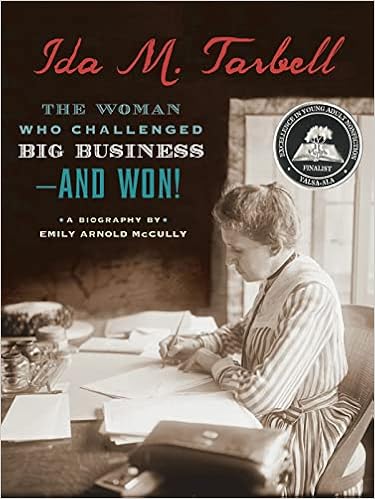
Ida M. Tarbell: The Woman Who Challenged Big Business--and Won!
Category: Books
From School Library Journal Gr 7 Up—McCully expertly brings to life the story of a unique and determined woman in this well-written and thoroughly researched biography, filled with numerous and pertinent photographs. She places Tarbell's story into historical context, detailing how the country was just discovering the hidden wealth of oil and all the opportunities that came with it and how certain individuals were making shrewd business deals to guarantee large incomes. All of the corruption and secret machinations affected many citizens. Tarbell went where no one had gone before, becoming an investigative reporter for a top magazine. Though women were little respected at the time, she dove right into a man's world, exposing the somewhat shady side of John D. Rockefeller, head of the powerful Standard Oil Trust. As Tarbell's articles stirred public emotions, she grew more and more famous for her outspokenness and perseverance. Readers will not only get a feel for Tarbell, but they'll also get a sense of the changing world she inhabited.—Carol Hirsche, Provo City Library, UT From Booklist *Starred Review* Born before the Civil War, Ida M. Tarbell had the intelligence, drive, and personality to carve out a career for herself in a man’s world, writing hard-hitting articles for McClure’s Magazine and becoming a pioneer in the field of investigative journalism. Having grown up in a Pennsylvania community that rose with the oil boom and suffered as a result of price fixing and other underhanded tactics, Tarbell understood the social costs of unsavory business practices. After a thorough investigation, she wrote a series of articles on the rise of Standard Oil and their devious methods of stifling competition. Her writing swayed public opinion and prompted public officials to act. In her first book for young adults, Caldecott medalist McCully shows a fine ability to organize material and present it in a lively, readable way. She deals head-on with the thorny topic of Tarbell’s opposition to women’s suffrage, perhaps one reason this intriguing, historically significant woman has been overlooked by other biographers for young people. McCully also places information about Tarbell within the broader context of her upbringing as well as the social norms and political forces that informed her choices. Illustrated with many period photos, this informative title brings Tarbell and her times into sharper focus for readers today. Grades 7-10. --Carolyn Phelan Review "Though Tarbell rejected the term, this will appeal primarily to those interested in the history of muckraking journalism." —Kirkus * "Readers will not only get a feel for Tarbell, but they'll also get a sense of the changing world she inhabited." —School Library Journal, starred review * "Illustrated with many period photos, this informative title brings Tarbell and her times into sharper focus for readers today." —Booklist , starred review — About the Author Emily Arnold McCully received the Caldecott Medal for Mirette on the High Wire . The illustrator of more than 40 books for young readers, she has a lifelong interest in history and feminist issues. She divides her time between Chatham, New York, and New York City. Excerpt. Ida M. Tarbell The Woman Who Challenged Big Business — and Won! By Emily Arnold McCully Houghton Mifflin Harcourt Publishing Company Copyright © 2014 Emily Arnold McCullyAll rights reserved.ISBN: 978-0-547-29092-8 Contents Title Page, Contents, Frontispiece, Copyright, Dedication, Preparation, The Oil Region, Burning Curiosity, Defining Herself, The Birth of the Octopus, An Education, A Job and a Calling, Paris, Edging Toward Home, McClure's, An Imperial Nation, Finding a Mission, Achievement, Muckrakers Together, Siddall, An Unhinged Boss, The American Magazine, Materfamilias, The Woman Question, Famous, Business Redeemed, The Final Chapter, Author's Note, Acknowledgments, Source Notes, Bibliography, Photo Credits, Index, About the Author, CHAPTER 1 The Oil Region IDA MINERVA TARBELL, an eagerly awaited first child, was born on November 5, 1857, in a log house on her maternal grandparents' little dairy farm in Hatch Hollow, Pennsylvania. Ida's father was far away in Iowa. Her mother's dreams for the baby daughter were expressed in the names she chose: Ida, from a poem about a women's college, and Minerva, the goddess of wisdom. Franklin and Esther Tarbell had married after a six-year courtship. Esther was liberally educated for a woman of the time, and both had taught school; as a man, Franklin earned four times what Esther did. He had also worked as a welder, a river pilot, and a carpenter. Now he had relocated again, leaving Esther, pregnant with their child, at her parents' farm. He was making a homestead on Iowa's fertile soil, so superior to western Pennsylvania's. Ida's grandmother was a frontier snob, given to reminding Esther that she came from one of the best families and was a descendant of Sir Walter Raleigh, of the first American Episcopal bishop, and of a member of General Washington's staff. Esther would take up this theme with her own children, telling them never to forget who they were. Franklin was descended from hardy, self-reliant New Englanders who had fought wars and cleared land and were not famous or grand. Earlier generations had moved from Massachusetts and New Hampshire to New York, where Franklin was born, then to Pennsylvania. Conditions in 1857 didn't favor another new beginning. While Iowa's white population had grown sixfold in a decade, Sioux warriors still attacked settlers in revenge for the loss of their lands. Iowa winters were much harsher than those most immigrants had ever known. Still, Franklin found a great deal to praise about his new surroundings and described the immensity of flat prairie, its birds and flowers, the sight of wagon trains bearing families farther west. Franklin was an introspective, judgmental man of powerful religious convictions. The calm demeanor instilled by his Christian faith gave way to manic bursts of activity. He had a great taste for travel and adventure, a sense of fun, and a gift for storytelling that captivated his children. Tall and spare, he was vain enough to cover his early baldness with a wig. While he built their new house, he whistled "from morning 'til night, mischief and tenderness chasing each other across his blue eyes as he thought of [Esther's] coming, their future together." The Tarbells had expected that their first child would be born an Iowan. But it was not to be. The country entered an economic depression in 1857. In Iowa, railroad lines and construction projects were left unfinished. The Tarbells' bank collapsed, wiping out their savings. A disheartened Franklinrealized he would have to abandon his unfinished house and go back to Hatch Hollow. Unable to pay for transportation, he began to walk the thousand miles through Illinois, Indiana, and Ohio in the fall of 1858. It took him eighteen months. To pay for food and shelter, he taught in rural schools as he went. Meanwhile, her adoring grandmother was indulging little Ida Minerva, and no one was competing for her mother's attention. Her first two and a half years of life were so happy, she remembered them later as a lost idyll. Ida spent her days scampering through pastures bright with wildflowers. Lambs, calves, kittens, and puppies were her playmates. She was developing a precocious passion for freedom and beauty. She had never before laid eyes on the ragged man who appeared on the doorstep and embraced her mother. Ida cried, "Go away, bad man!" Franklin still hoped to make good in Iowa. He took a job as a flatboat pilot to earn money so that his wife and daughter could move there with him. But the fall of 1859 was one of the great turning points in modern history. The Tarbells' lives were set on an unexpected new course. * * * Petroleum, or oil, as we know it, is organic waste that has been pressure-cooked deep in the earth over millennia and turned into hydrocarbons: oil and natural gas. Seneca Indians traditionally skimmed the inky green substance from ponds and streams and rubbed it on their bodies to treat aches and pains. White settlers, including Franklin Tarbell, learned to use it too, soaking up surface oil with blankets, wringing them out, and applying the stinking ooze to their joints and machinery alike. Some even drank it to prevent colds. A 1755 map of western Pennsylvania labels the area Petroleum and identifies one of the waterways there as Oyl Creek. Oil floated regularly on the creek and was sold as a patent medicine called Seneca Oil. Seeping into the crevices in rock, and often sealed under a layer of salt water, oil was considered an undesirable byproduct released when salt was drilled. In the 1850s, whale oil, then the principal fuel for lamps, was becoming scarce, as whales had been overhunted. Coal oil (kerosene distilled from petroleum) was a common substitute, but it was smoky and smelly, and the flame went out when a coal-oil lamp was carried from room to room. A chimney lamp invented in Europe made coal kerosene more practical, but coal oil clogged lamp parts and was unsafe to use in confined spaces. After one of a group of investors visited western Pennsylvania in 1853 and reported the region's promise, a sample of oil was sent to a chemist at Yale University, who determined that oil could be refined into lamp fuel. This made oil a potentially profitable resource. The investors decided to try adapting a derrick used to drill for underground salt to see if it could recover large quantities of oil from deep underground recesses. Edwin Drake, an unemployed former railroad worker who had a train pass and therefore could travel for free, was recruited to go to Titusville. On behalf of his investors, he bought a hardscrabble farm in that timbered wasteland to try out the drill. Months of failure followed. The locals thought he was crazy. The derrick he put up was known as Drake's Folly. In August 1859, a blacksmith hired by Drake to operate the drill succeeded in striking oil. Washtubs, whiskey barrels, molasses crocks, anything that would catch flow from the oil fountain, or geyser, were hustled into service. The oil rush — in what was popularly called "Oildorado" — had begun. Just a decade after the gold rush, this new frenzy would outdo it by far, largely determining the course of America's economic history for the succeeding century and a half. Would-be oil prospectors left their farms, law offices, stores, and mills and poured into the region. Farms around Titusville that had recently been bought for $25,000 now sold for as much as $1,600,000. Many were sliced into little pieces and leased to oil hunters for whatever the traffic would bear. It is said that one cunning yokel, offered a ¼ percent royalty payment for his plot, held out for 1/8 percent, thinking that was bigger. The whole region was up for grabs. Derricks, or drills, appeared wherever a piece of ground could be exploited. The first wells were dug with "spring poles," simple devices driven into the earth by human and horse power. The oil had to be collected in vessels, then transported to a cobbled-together refinery to be heated to separate it into useful components, such as kerosene. Roads were scraped out of the mud, shacks thrown up for men to sleep in. Oil was flowing so fast that prospectors couldn't collect it all. Related ways to make money quickly presented themselves. Housing, food, banking, legal services, and entertainment had to be provided for the prospectors. Swindlers found their own opportunities. Overrun by greedy interlopers with only one thing in mind — money! — locals felt that human nature itself had gone bad. A few, however, saw divine intervention at work. God had apparently chosen to bestow upon the citizens of northwestern Pennsylvania unheard-of riches. Prospectors soon learned that instant wealth could be wiped out just as quickly as it appeared, when oversupply caused prices to plummet or when thieves took a hand. Once forced to the surface, oil was sometimes stolen. Wells were spied on, and if they were productive, their output was siphoned away underground by a derrick planted nearby. With no authority to rein them in, men drank, brawled, and whored. Upright citizens organized vigilantes to keep order. Franklin Tarbell learned of Drake's successful strike as word raced across the region. A natural entrepreneur, Franklin saw that there would be an urgent need for vessels to store and transport the gushing oil. He designed wooden tanks that would hold two hundred to six hundred barrels of oil and showed them to men on the Rouse farm, site of an early strike. When Rouse placed a large order, he set up shop, ordered lumber, and went to fetch his family. Despite the chaotic atmosphere in the region, Franklin believed he could manage a family life, even provide some comfort and respectability for his wife, and reap the rewards of the oil business at the same time. For the most part, he succeeded. As the Tarbell wagon, loaded with the family's possessions, rolled through oil country, new baby William in Esther's arms, Ida watched with wide eyes. Oil was everywhere. Geysers spilled over. Barrels and wagons dribbled their contents. Stumps abounded where trees had been hacked down to build wells, shacks, and, eventually, hotels and sidewalks. Men carried planks so they could cross the muck dry shod. The family pulled onto the flats next to a creek called Cherry Run, where twenty-five oil wells per acre were already operating. Franklin built a shack and a workshop, and Ida found herself plumb in the middle of the oil rush. The modest Tarbell dwelling was surrounded by oily sand, oily pits, and puddles and dumps of oily gravel regurgitated by the drills. Every living thing was slathered black with oil and tar and smelled abominable. Nothing was ever cleaned up, not spilled crude, broken equipment, dead horses and mules, or human and animal waste. Wells that failed were simply abandoned. If a barrel sank, retrieving it was too much trouble. The few trees not felled for tanks or to house oil wells poked spectrally through a smog that reeked nauseatingly of gas and throbbed with the shrieks and squeals of engines and pile drivers and the curses of men. Teamsters' wagons crowded the throughways, and their flatboats clogged the waters of Oil Creek. None of the muck ever dried up or froze. When wagons sank into the mud above their axles, they were left there, as were the pitiable horses, their coats rubbed to bare skin. Everything was expendable in pursuit of the fortunes to be made. Ida desperately missed the farm, her grandmother's love, and her mother's undivided attention. The world she'd been dropped into offended her tender sensibilities deeply. Her parents had robbed her of joy, with no explanation. The shock marked her forever. Late in life she wrote, "No industry of man in its early days has ever been more destructive of beauty, order, decency, than the production of petroleum." Even worse, she was stripped of her independence. For a child who had freely wandered over the endlessly interesting barnyard and meadows of a small family farm, the restrictions were onerous. Ida was warned never to climb the enticing derrick, rising like a giant magic ladder, in the front yard. Will did climb it once, his baby skirts flying in the breeze. A panicked Esther was told to keep still while a driller gently talked him down. Ida wasn't ever to venture below their house, ringed by open pits of oil. She got a spanking when she disobeyed, which was often, because she was unquenchably curious. Just after her third birthday, Ida announced to her mother that she wasgoing back to her grandma and stomped out the door. Esther watched her go without comment. The little girl with dark brown hair and earnest gray eyes followed the route she had seen her father's men take after work. A ridge ran along the horizon at the far side of the valley. She trudged toward it. It became harder and harder to lift her feet. The closer she got to the ridge, the higher it looked. Even worse, she realized she didn't know the way to her grandmother's after all. The sun was going down. She looked behind her: the Tarbell shanty was barely visible in the distance, a light shining in a window. It drew her back. Pausing outside the door, she had to admit defeat. She wasn't free, couldn't make her own way. Still, she had demonstrated headstrong bravery that had yielded to reality. The little prodigal received neither a lecture nor punishment, just a matter-of-fact welcome and a warmed-over supper. She wrote later that her respect for her mother was established that night. When Ida faced difficulties later on, she pictured her small self before the blackmountain, looking longingly back to a lighted window. She would never again take on a challenge without fully preparing for it. One other self-revealing episode stuck in Ida's memories of that time. It was her first attempt to test a hypothesis by experiment. Her curiosity naturally led her toward science, and now she attempted to pursue its method. Her father's workshop sat next to a creek. Ida had been told never to play in it, but she loved to watch its noisy currents and store up observations. She tossed a pebble into the water. It sank. On the other hand, leaves floated. A question entered her three-year-old mind and would not budge: Was her brother, a baby still in dresses, a floater or a sinker? She couldn't tell by looking. The more she pondered the question, the more urgently she needed to know the answer. She thought of a way to find out. She led the unsuspecting Will to the footbridge and dropped him into the creek. The baby's skirts billowed out and buoyed him. He howled. One of Franklin's men dashed over and pulled him out of the water. At eighty, Ida still remembered the "peace of satisfied curiosity" she felt having discovered that her brother "belonged to the category of things that floated." She couldn't remember whether she'd been spanked after the episode. After all, Will hadn't drowned. How her life would have changed had Will drowned is another matter. CHAPTER 2 Burning Curiosity IDA ALWAYS REMEMBERED rolling in the sweet-smelling wood shavings in her father's barrel shop with Will, and planting shavings like curls in her brother's hair. But vivid images of tragedy also marked her early childhood. Ida's parents tried to shield her from the worst violence, but that only made her want to discover the truth about it for herself. She was barely four on the day in 1861 when her father was at the local hotel, discussing the attack on Fort Sumter that had sparked the Civil War. A man dashed in, shouting, "Gusher! It's the big one!" Henry Rouse had bored deeper than usual and it had paid off. The men rushed from the hotel, Franklin Tarbell mentally estimating how many tanks would be needed to collect the oil. Within minutes, 150 men had gathered to see the lucky geyser. Suddenly, a sheet of fire enveloped them, followed by a tremendous explosion. Oil continued to pour out of the well and ignite when it hit the ground. Fire blazed over an acre containing two wells, one hundred full barrels, several open vats, and a barn. Oil drilling was hazardous; this was the disaster they had all known to guard against, but now the worst had occurred. That night, a shaken Franklin told his wife what had happened. Nineteen men had burned to death, including Rouse. Nobody knew how many others were injured. Their children safe in bed, the sleepless Tarbells talked softly of the horror. Hearing shuffling outside, Franklin opened the door to a swaying creature so charred and swollen it hardly looked human. This was one of their friends, they learned, when he managed to utter his name. Esther turned the parlor into a hospital, and under her care the man eventually recovered. As Ida recalled, "The relics of that tragedy were long about our household — comforters and bed quilts she had pieced and quilted for Iowa stained with linseed oil, used to treat burns, but too precious to bethrown away." Late in her life, the incident seemed to her like something she had read in a book, and only in hindsight did she appreciate what the many weeks of caring for the man must have been like for Esther. (Continues...) Excerpted from Ida M. Tarbell by Emily Arnold McCully . Copyright © 2014 Emily Arnold McCully. Excerpted by permission of Houghton Mifflin Harcourt Publishing Company. All rights reserved. No part of this excerpt may be reproduced or reprinted without permission in writing from the publisher.Excerpts are provided by Dial-A-Book Inc. solely for the personal use of visitors to this web site.
Features: Born in 1857 and raised in oil country, Ida M. Tarbell was one of the first investigative journalists and probably the most influential in her time. Her series of articles on the Standard Oil Trust, a complicated business empire run by John D. Rockefeller, revealed to readers the underhanded, even illegal practices that had led to Rockefeller's success. Rejecting the term "muckraker" to describe her profession, she went on to achieve remarkable prominence for a woman of her generation as a writer and shaper of public opinion. This biography offers an engrossing portrait of a trailblazer in a man's world who left her mark on the American consciousness. | Notes, bibliography, index | .